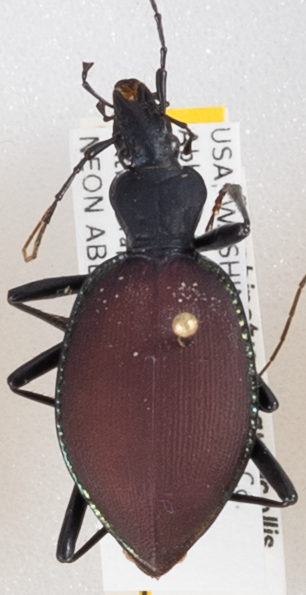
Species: Scaphinotus angusticollis
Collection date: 2020-08-25
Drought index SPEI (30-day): -0.1
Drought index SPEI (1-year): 0.212
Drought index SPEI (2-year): -1.93